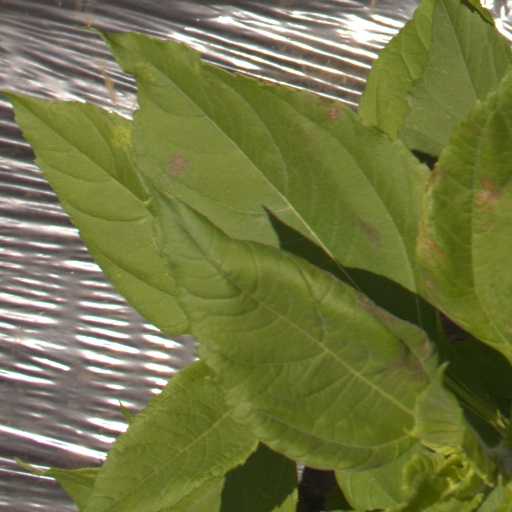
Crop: Jerusalem artichoke